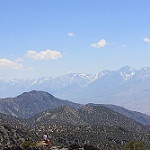
Scene: Outdoor